History of opera

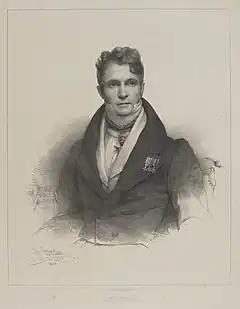
Gaspare Spontini

The classical music—not to be confused with the general concept of "classical music" understood as the vocal and instrumental music of cultured tradition produced from the Middle Ages to the present day— it meant between the last third of the 18th century and the beginning of the 19th century the culmination of instrumental forms, consolidated with the definitive structuring of the modern orchestra. Classicism was manifested in the balance and serenity of composition, the search for formal beauty, for perfection, in harmonious and inspiring forms of high values. It sought the creation of a universal musical language, a harmonization between form and musical content. The taste of the public began to be valued, which gave rise to a new way of producing musical works, as well as new forms of patronage.